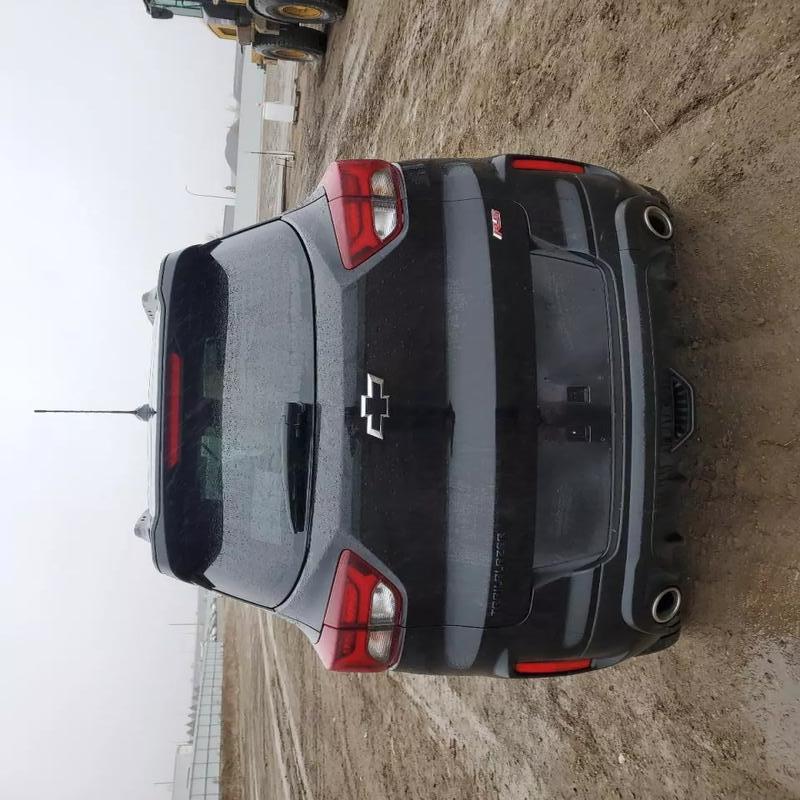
Aucun dommage détecté.
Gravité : aucun